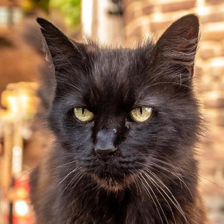
Label: animals